Rachel Banham

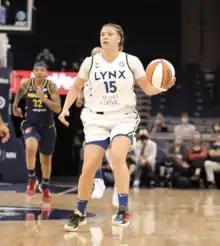
Banham (right) with the Minnesota Lynx in 2021

Rachel Banham (born July 15, 1993) is an American professional basketball player for the Chicago Sky of the Women's National Basketball Association (WNBA). Banham played guard for the Minnesota Golden Gophers women's basketball team, where she set a number of team records. Banham was drafted by the Connecticut Sun with the 4th pick of the 2016 WNBA draft. Banham was traded to the Minnesota Lynx in 2020, and later re-signed with the Sun in 2024.